Fifteenth Finance Commission

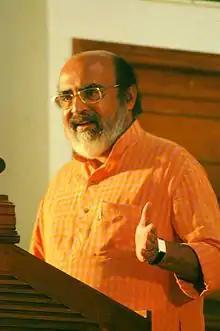

Politicians—including chief ministers and finance ministers—; retired civil servants; judges; and economists from South Indian states opposed the commission's terms of reference, as, it used the data of 2011census, instead of the data of 1971census, as previous commissions had. South Indian states believes that this would dilute the share of South India in the pool of union's tax revenue, because of its progressive measure in population control "vis-à-vis" the north since 1971. Kerala finance minister, T. M. Thomas Issac, proposed a meeting of finance ministers of the tenstates and union territories to discuss the commission's ToR. In response, Subhash Chandra Garg, Union Economic Affairs Secretary, said that the terms of reference were balanced and were "not oneway or the other", adding that according to the second provision of the ToR, states with a good total fertility rate—especially, the ones which had reached the replacement rate (2.1children perwoman)—would be incentivised. Garg's views were reiterated by the nation's finance minister and Bharatiya Janata Party (BJP) Rajya Sabha leader, Arun Jaitley, who—in a Facebook post—said that the row over the commission's terms of reference was "needless" and could not have been "further from the truth". Prime minister and BJP Lok Sabha leader, Narendra Modi, said that vested interests were behind the allegations that the commission's terms of reference being biased against certain states and union territories and called such allegations "baseless".